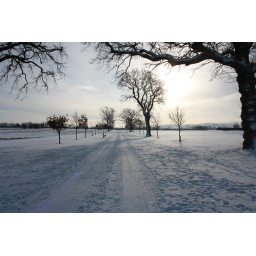
snow in field with tree